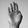
ASL letter: B